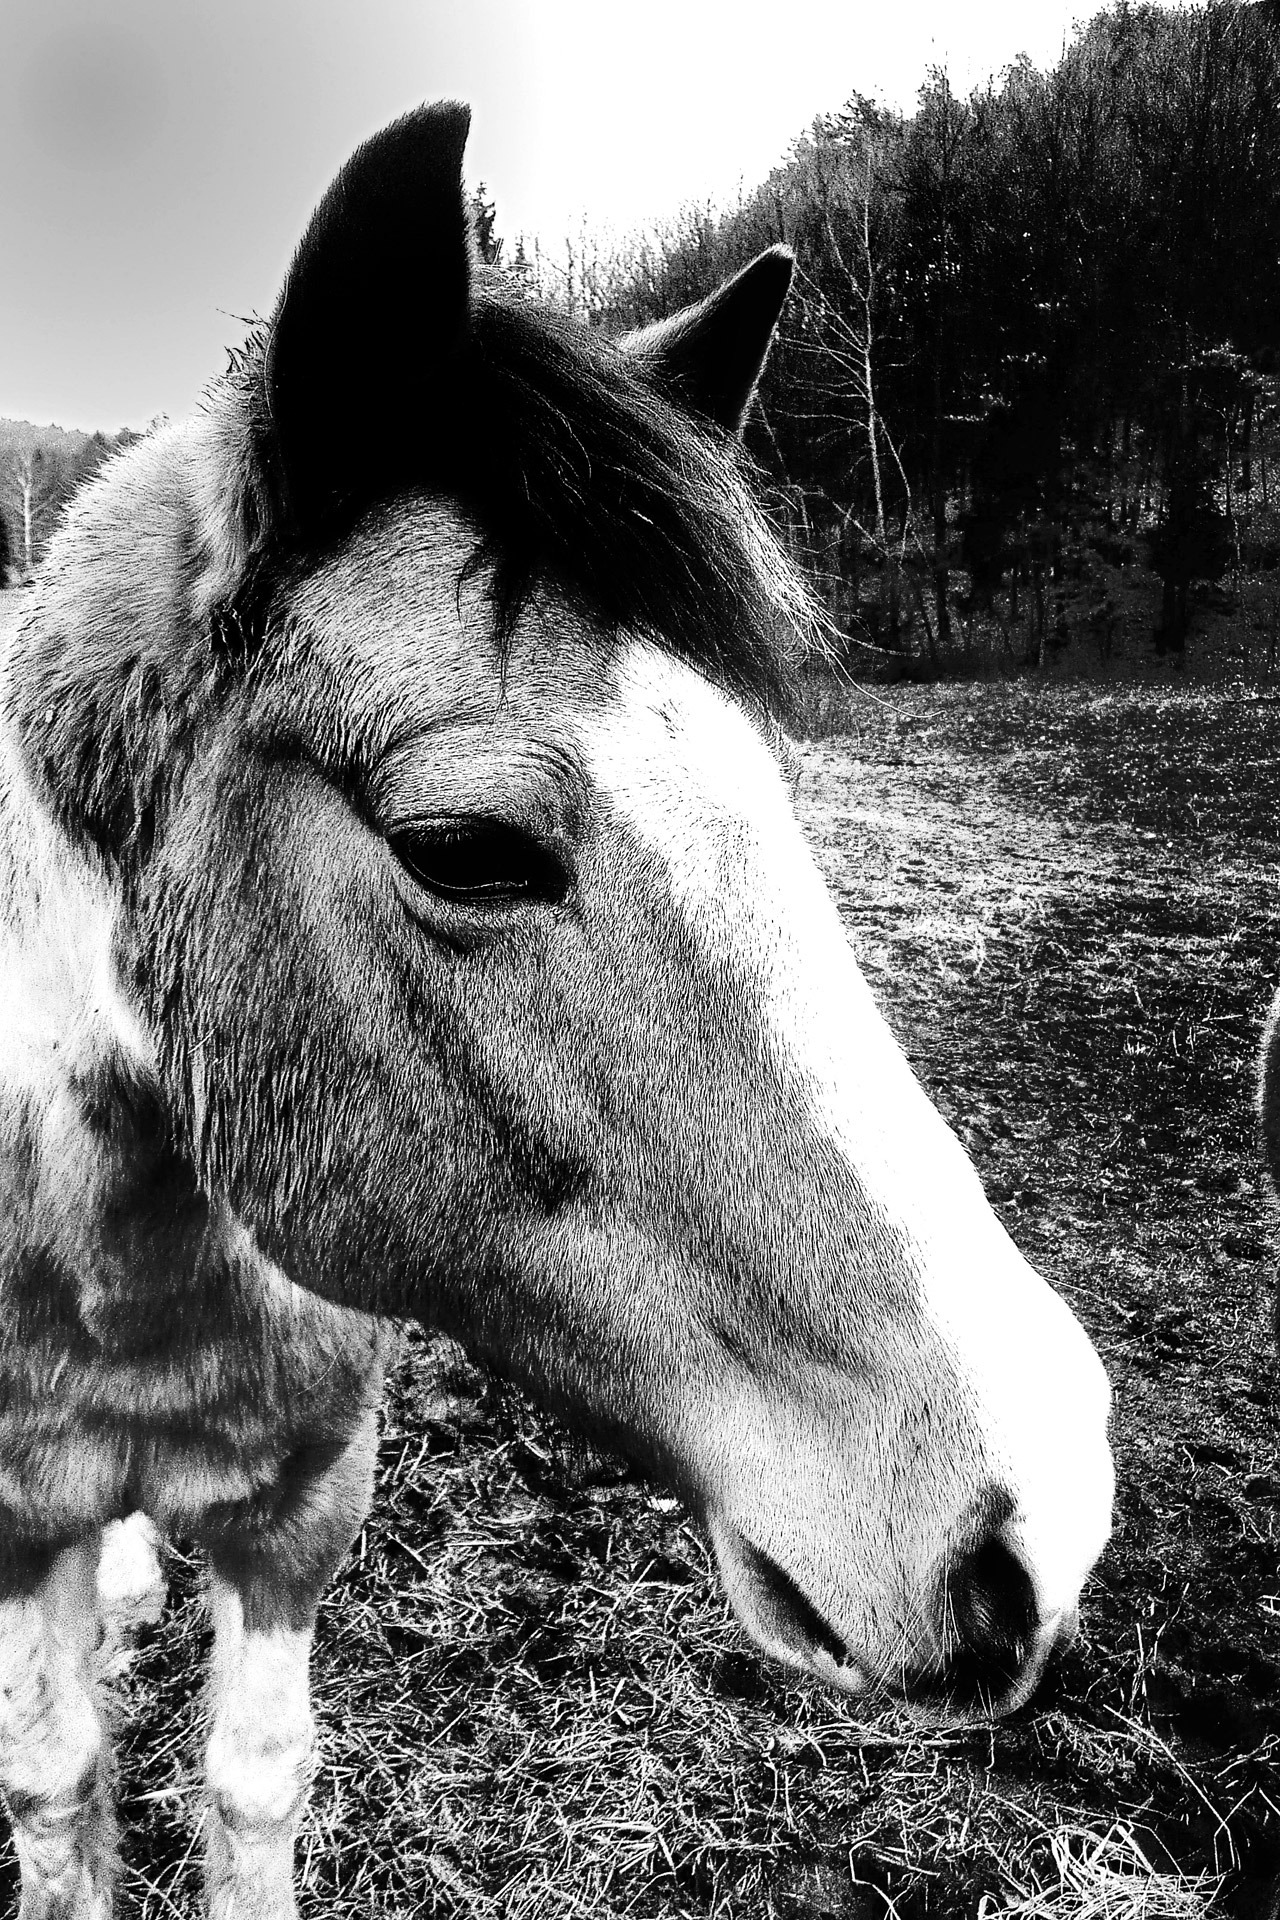
outdoor, black and white, white, farm, animal, wild, rural, livestock, ranch, horse, mammal, stallion, mane, agriculture, monochrome, farmland, horses, vertebrate, mare, domestic, domestic animals, farm animals, pack animal, monochrome photography, horse like mammal, mustang horse